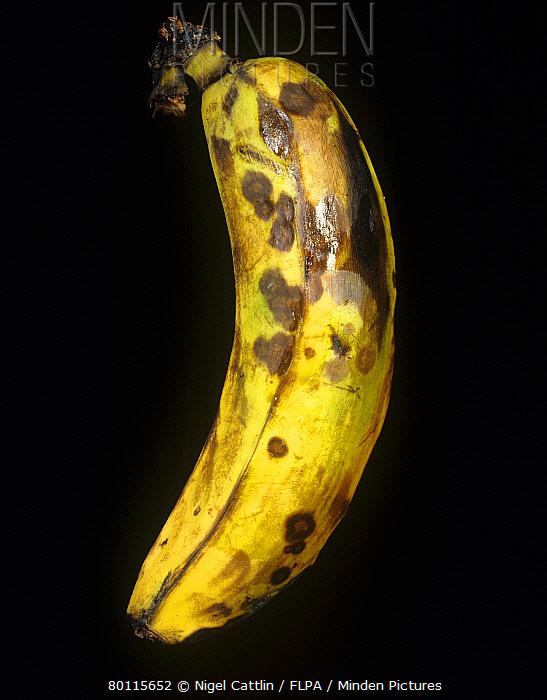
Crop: unknown
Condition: banana_banana_anthracnose